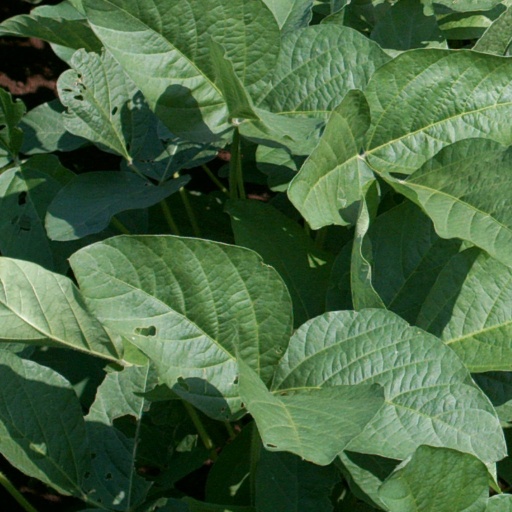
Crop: soybean